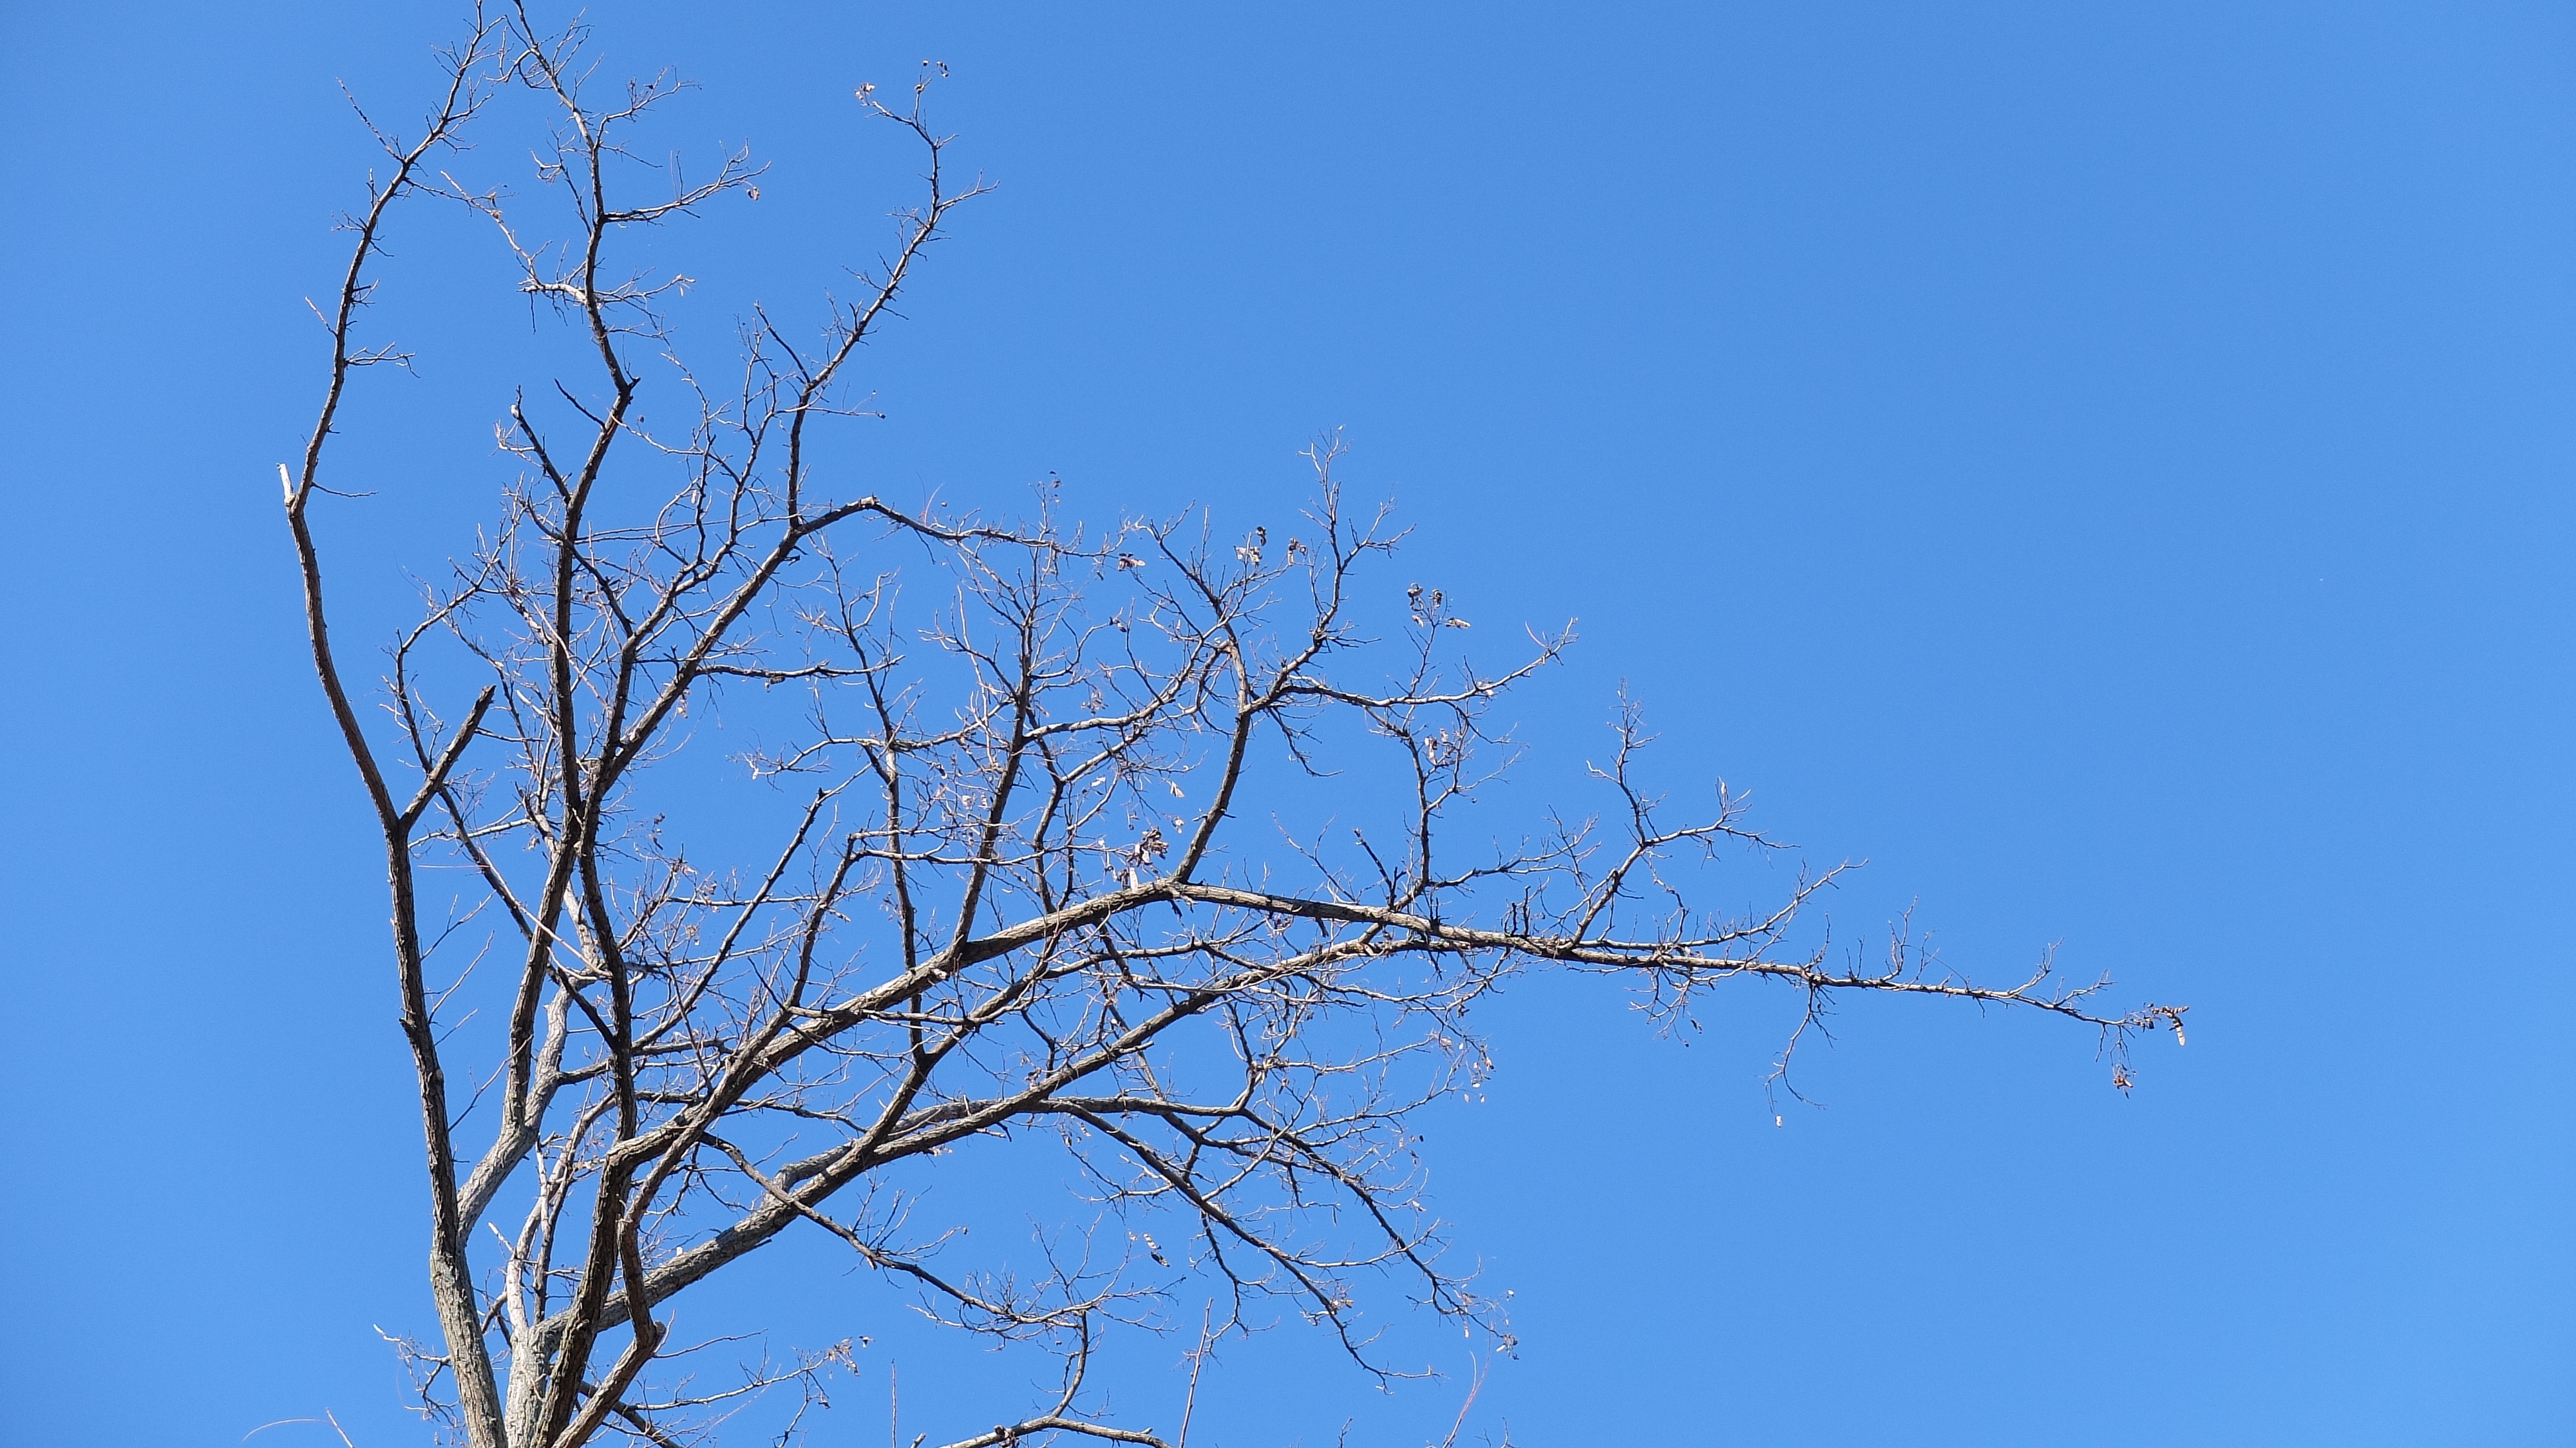
tree, grass, branch, plant, sky, leaf, flower, frost, twig, grass family, woody plant